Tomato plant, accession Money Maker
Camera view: horizontal (90 deg, fisheye); turntable rotation: 150 degrees
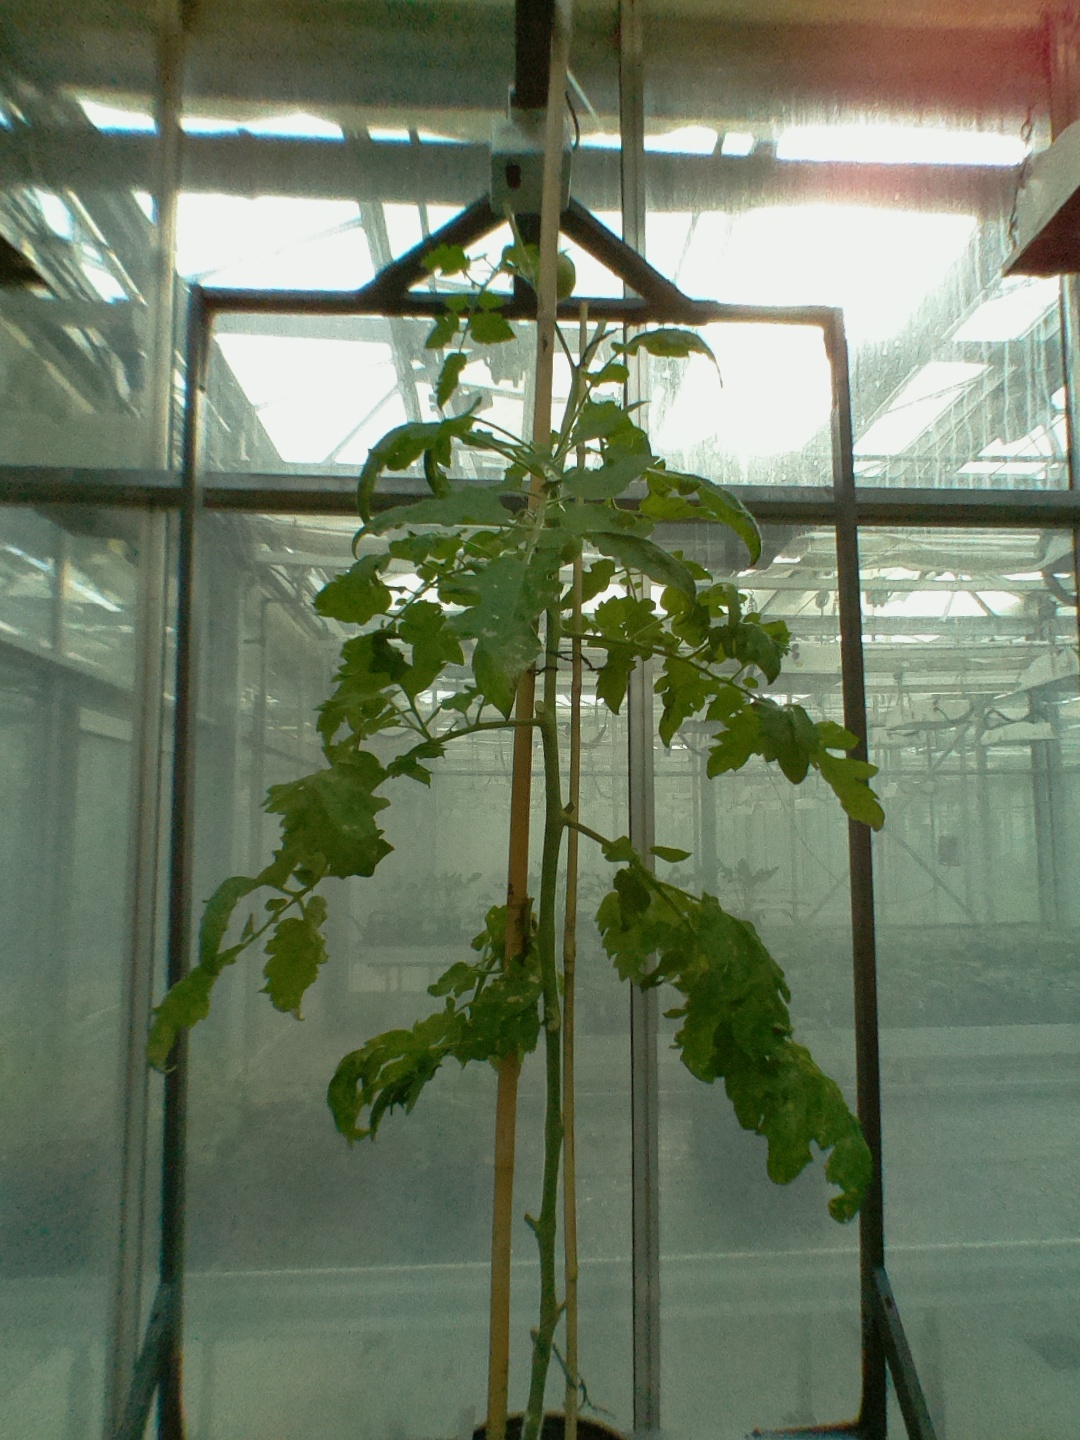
BBCH growth stage 73: 30%-40% of final fruit size